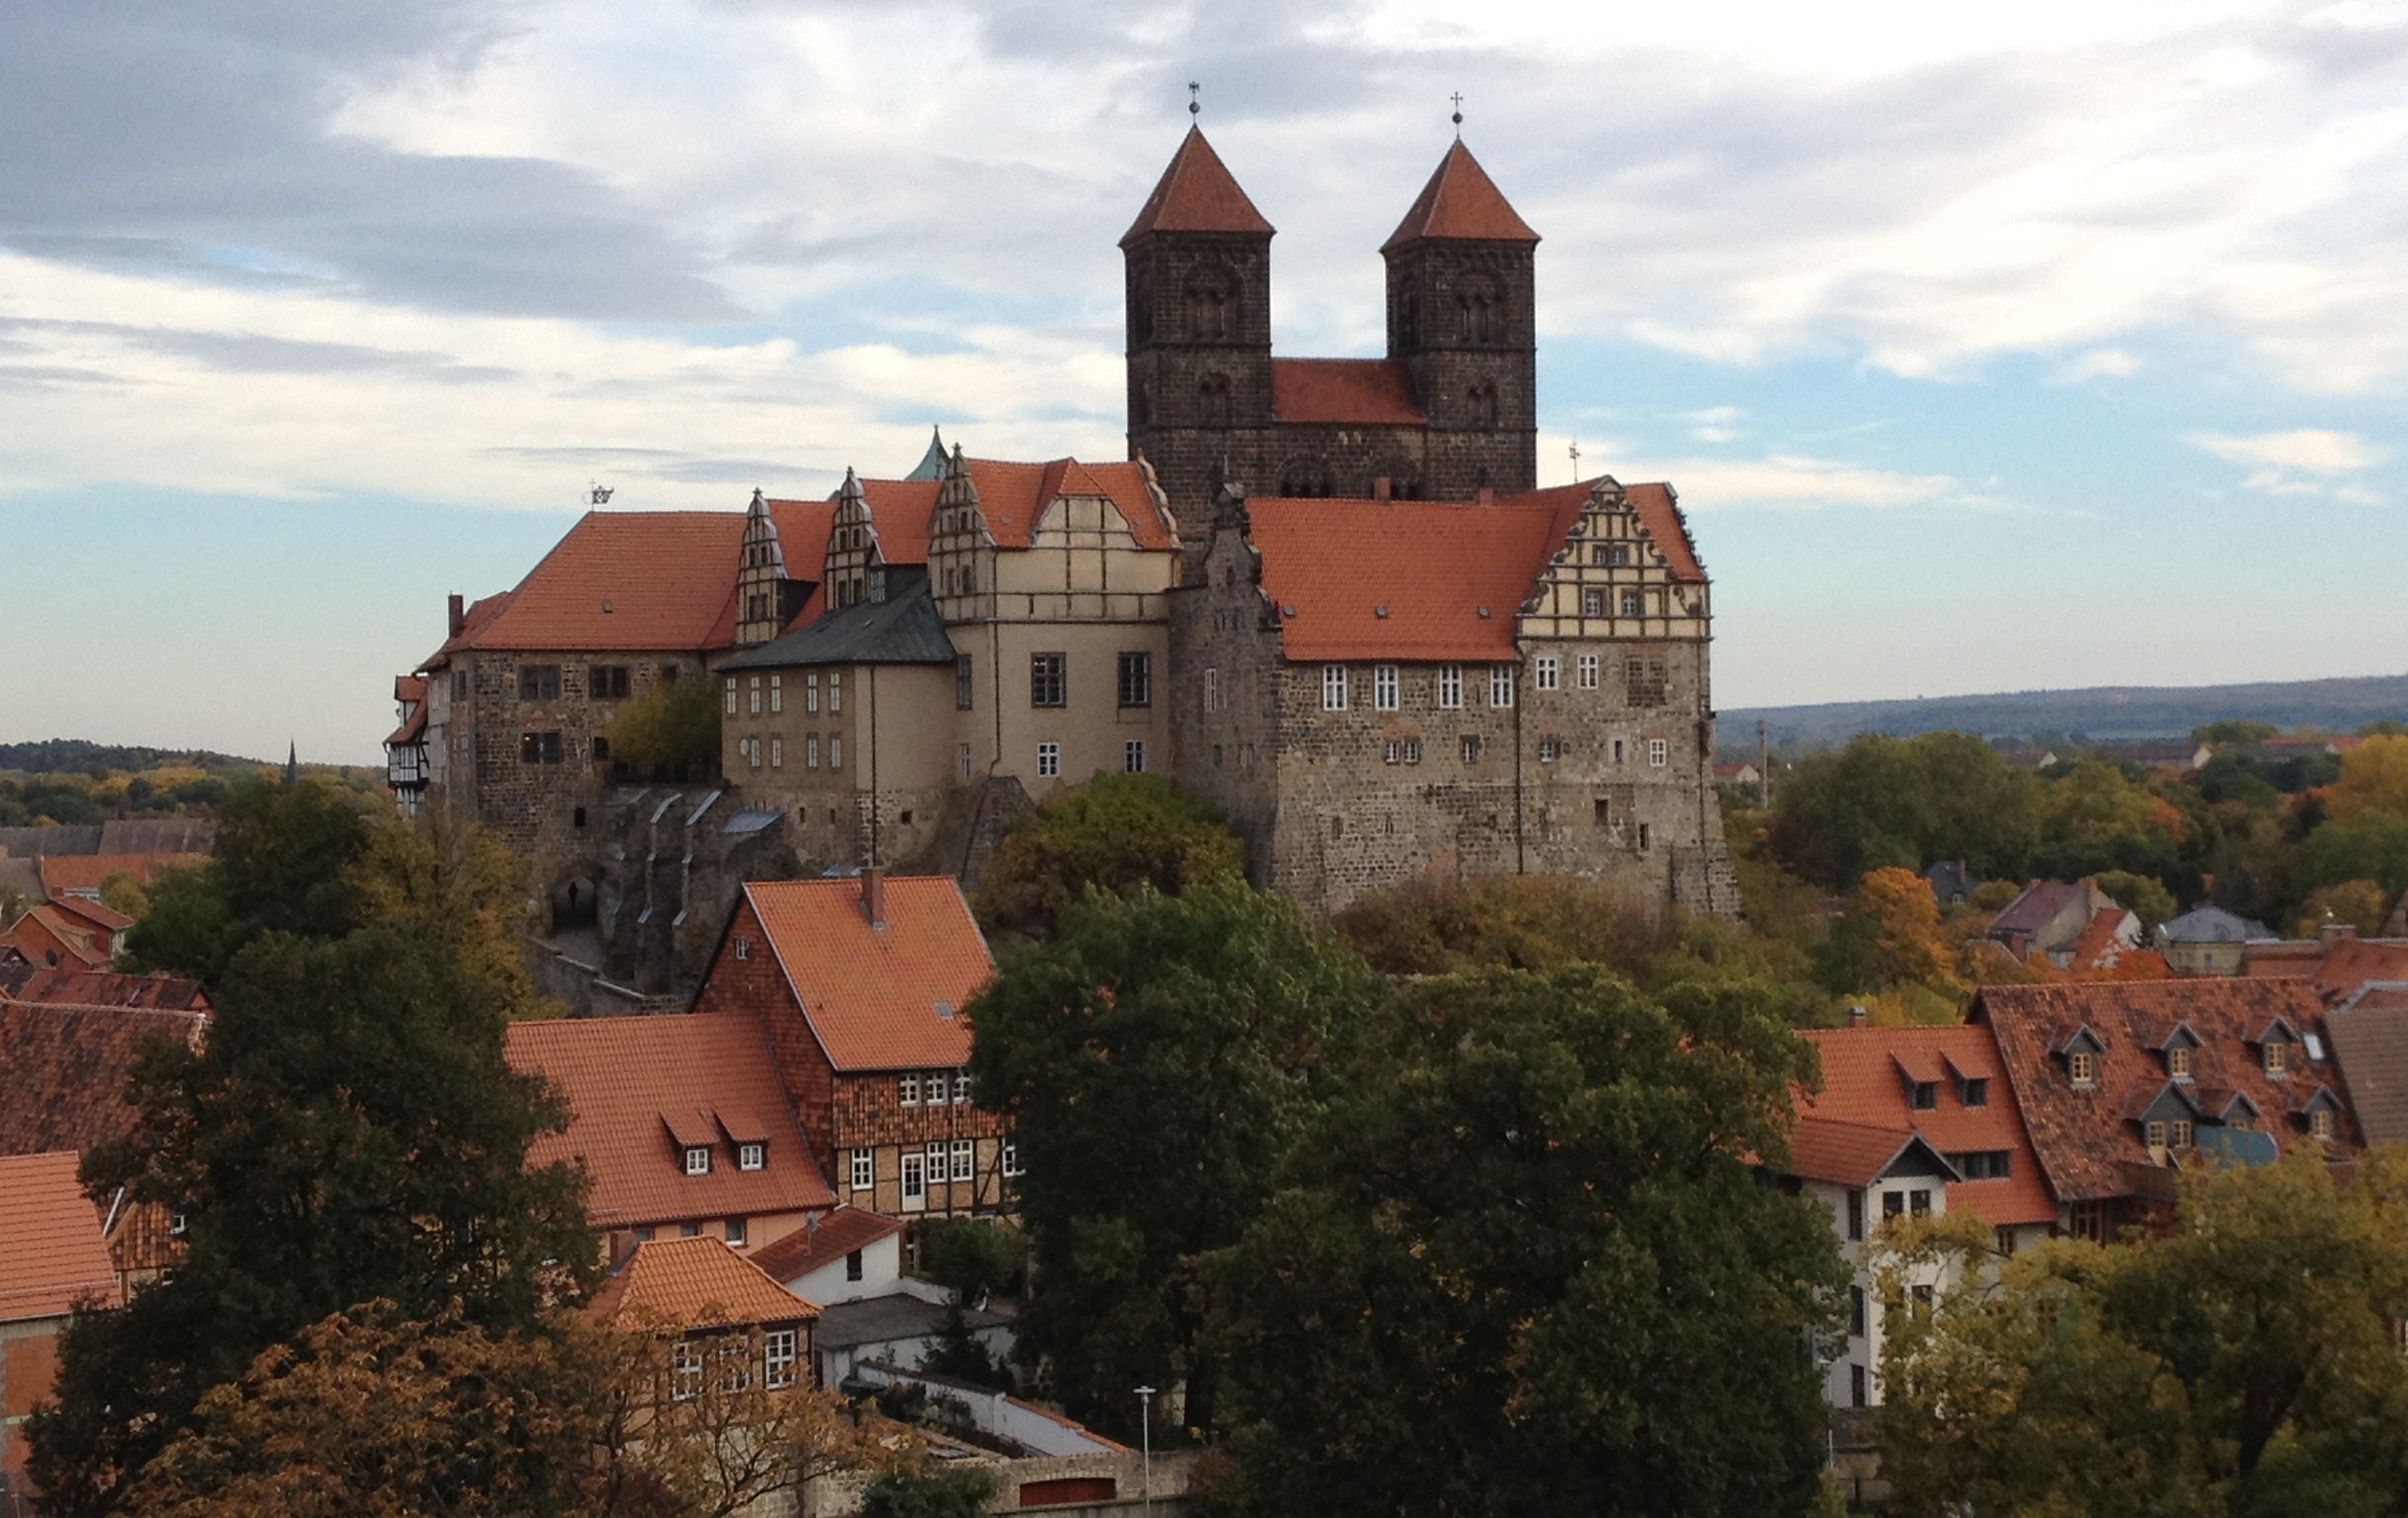
town, building, chateau, village, tower, castle, landmark, fortification, tourism, world heritage, old town, towers, monastery, estate, historically, middle ages, quedlinburg, historic site